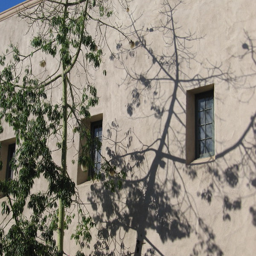
a tree casts a shadow against windows .